Daily life of the Etruscans

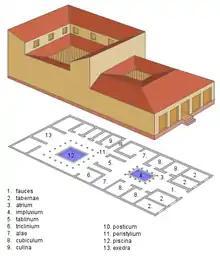
The villa that became Roman, with its specific functions.

Some objects were originally from the area, while others were imported and then modified locally by adding figures (recognisable because they were more rudimentary).